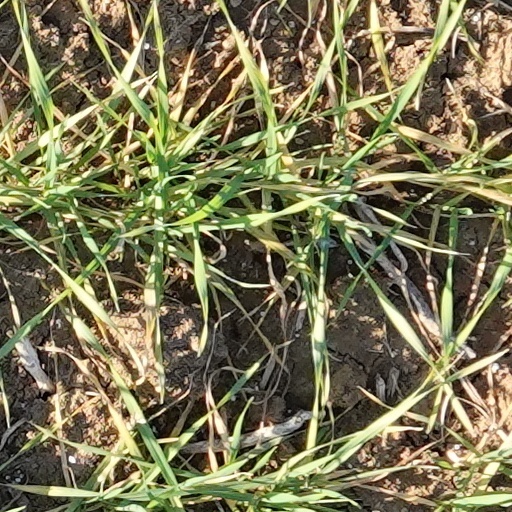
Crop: wheat